Batman vs. Teenage Mutant Ninja Turtles

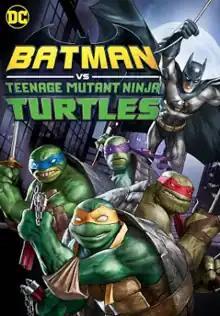
Official DVD cover

Batman vs. Teenage Mutant Ninja Turtles is a 2019 American animated superhero film directed by Jake Castorena and written by Marly Halpern-Graser. Inspired by the DC Comics and IDW Publishing comic book miniseries "Batman/Teenage Mutant Ninja Turtles" by James Tynion IV and Freddie Williams II, the story focuses on Batman, Robin, and Batgirl teaming up with the Teenage Mutant Ninja Turtles in order to save Gotham City from chaos at the hands of both Shredder and Ra's al Ghul. The film features the voices of Troy Baker, Eric Bauza, Darren Criss, Kyle Mooney, and Baron Vaughn.